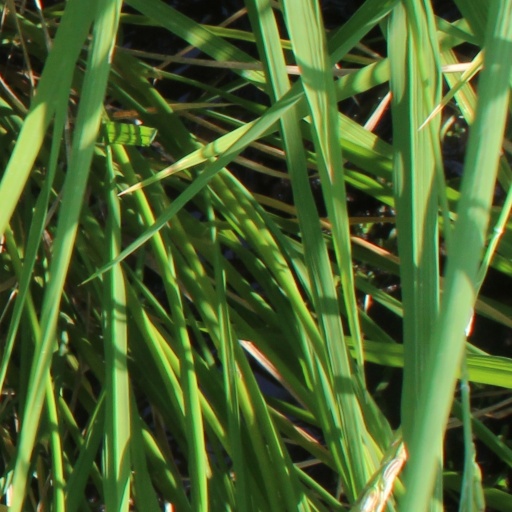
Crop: rice